Frank Sivero

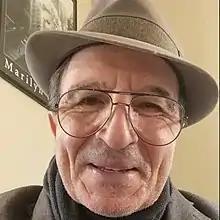
Frank Sivero in 2021

Frank Sivero (born Francesco Lo Giudice; January 6, 1952) is an Italian-American actor. He played Genco Abbandando in Francis Ford Coppola's "The Godfather Part II," and Frankie Carbone (based on Angelo Sepe) in Martin Scorsese's "Goodfellas".